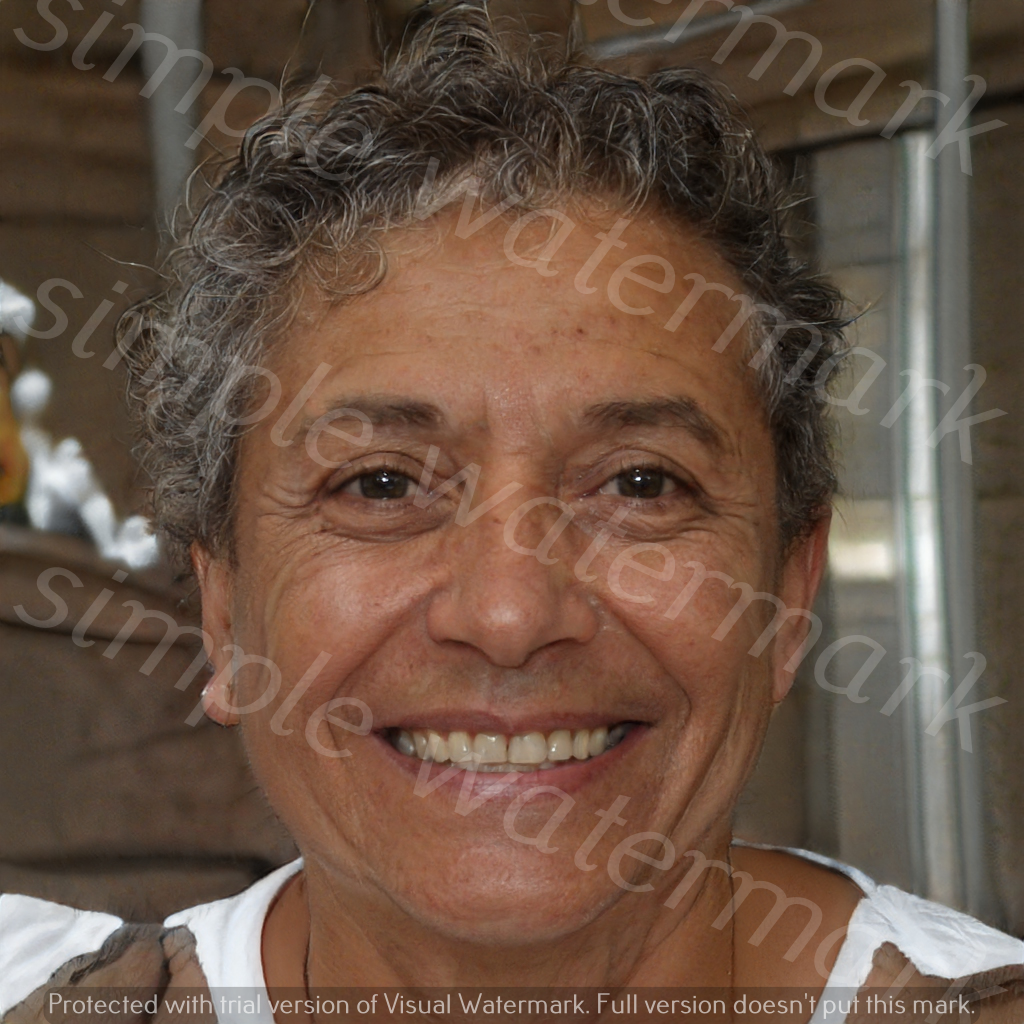
Label: Watermark